Salhane railway station

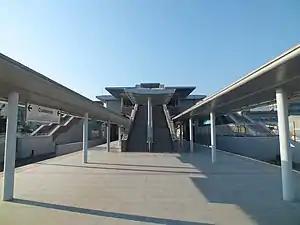
Looking north at the staircase.

Salhane is a railway station in İzmir. İZBAN operates commuter trains north to Aliağa and Menemen and south to Cumaovası and Tepeköy. Salhane opened in 2001, and was serviced by the Basmane-Aliağa Regional and the Alsancak-Çiğli Commuter Line. Service was suspended between 2006 and 2010, where the station was rebuilt. Service re-opened on December 5, 2010.